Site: brandenburg
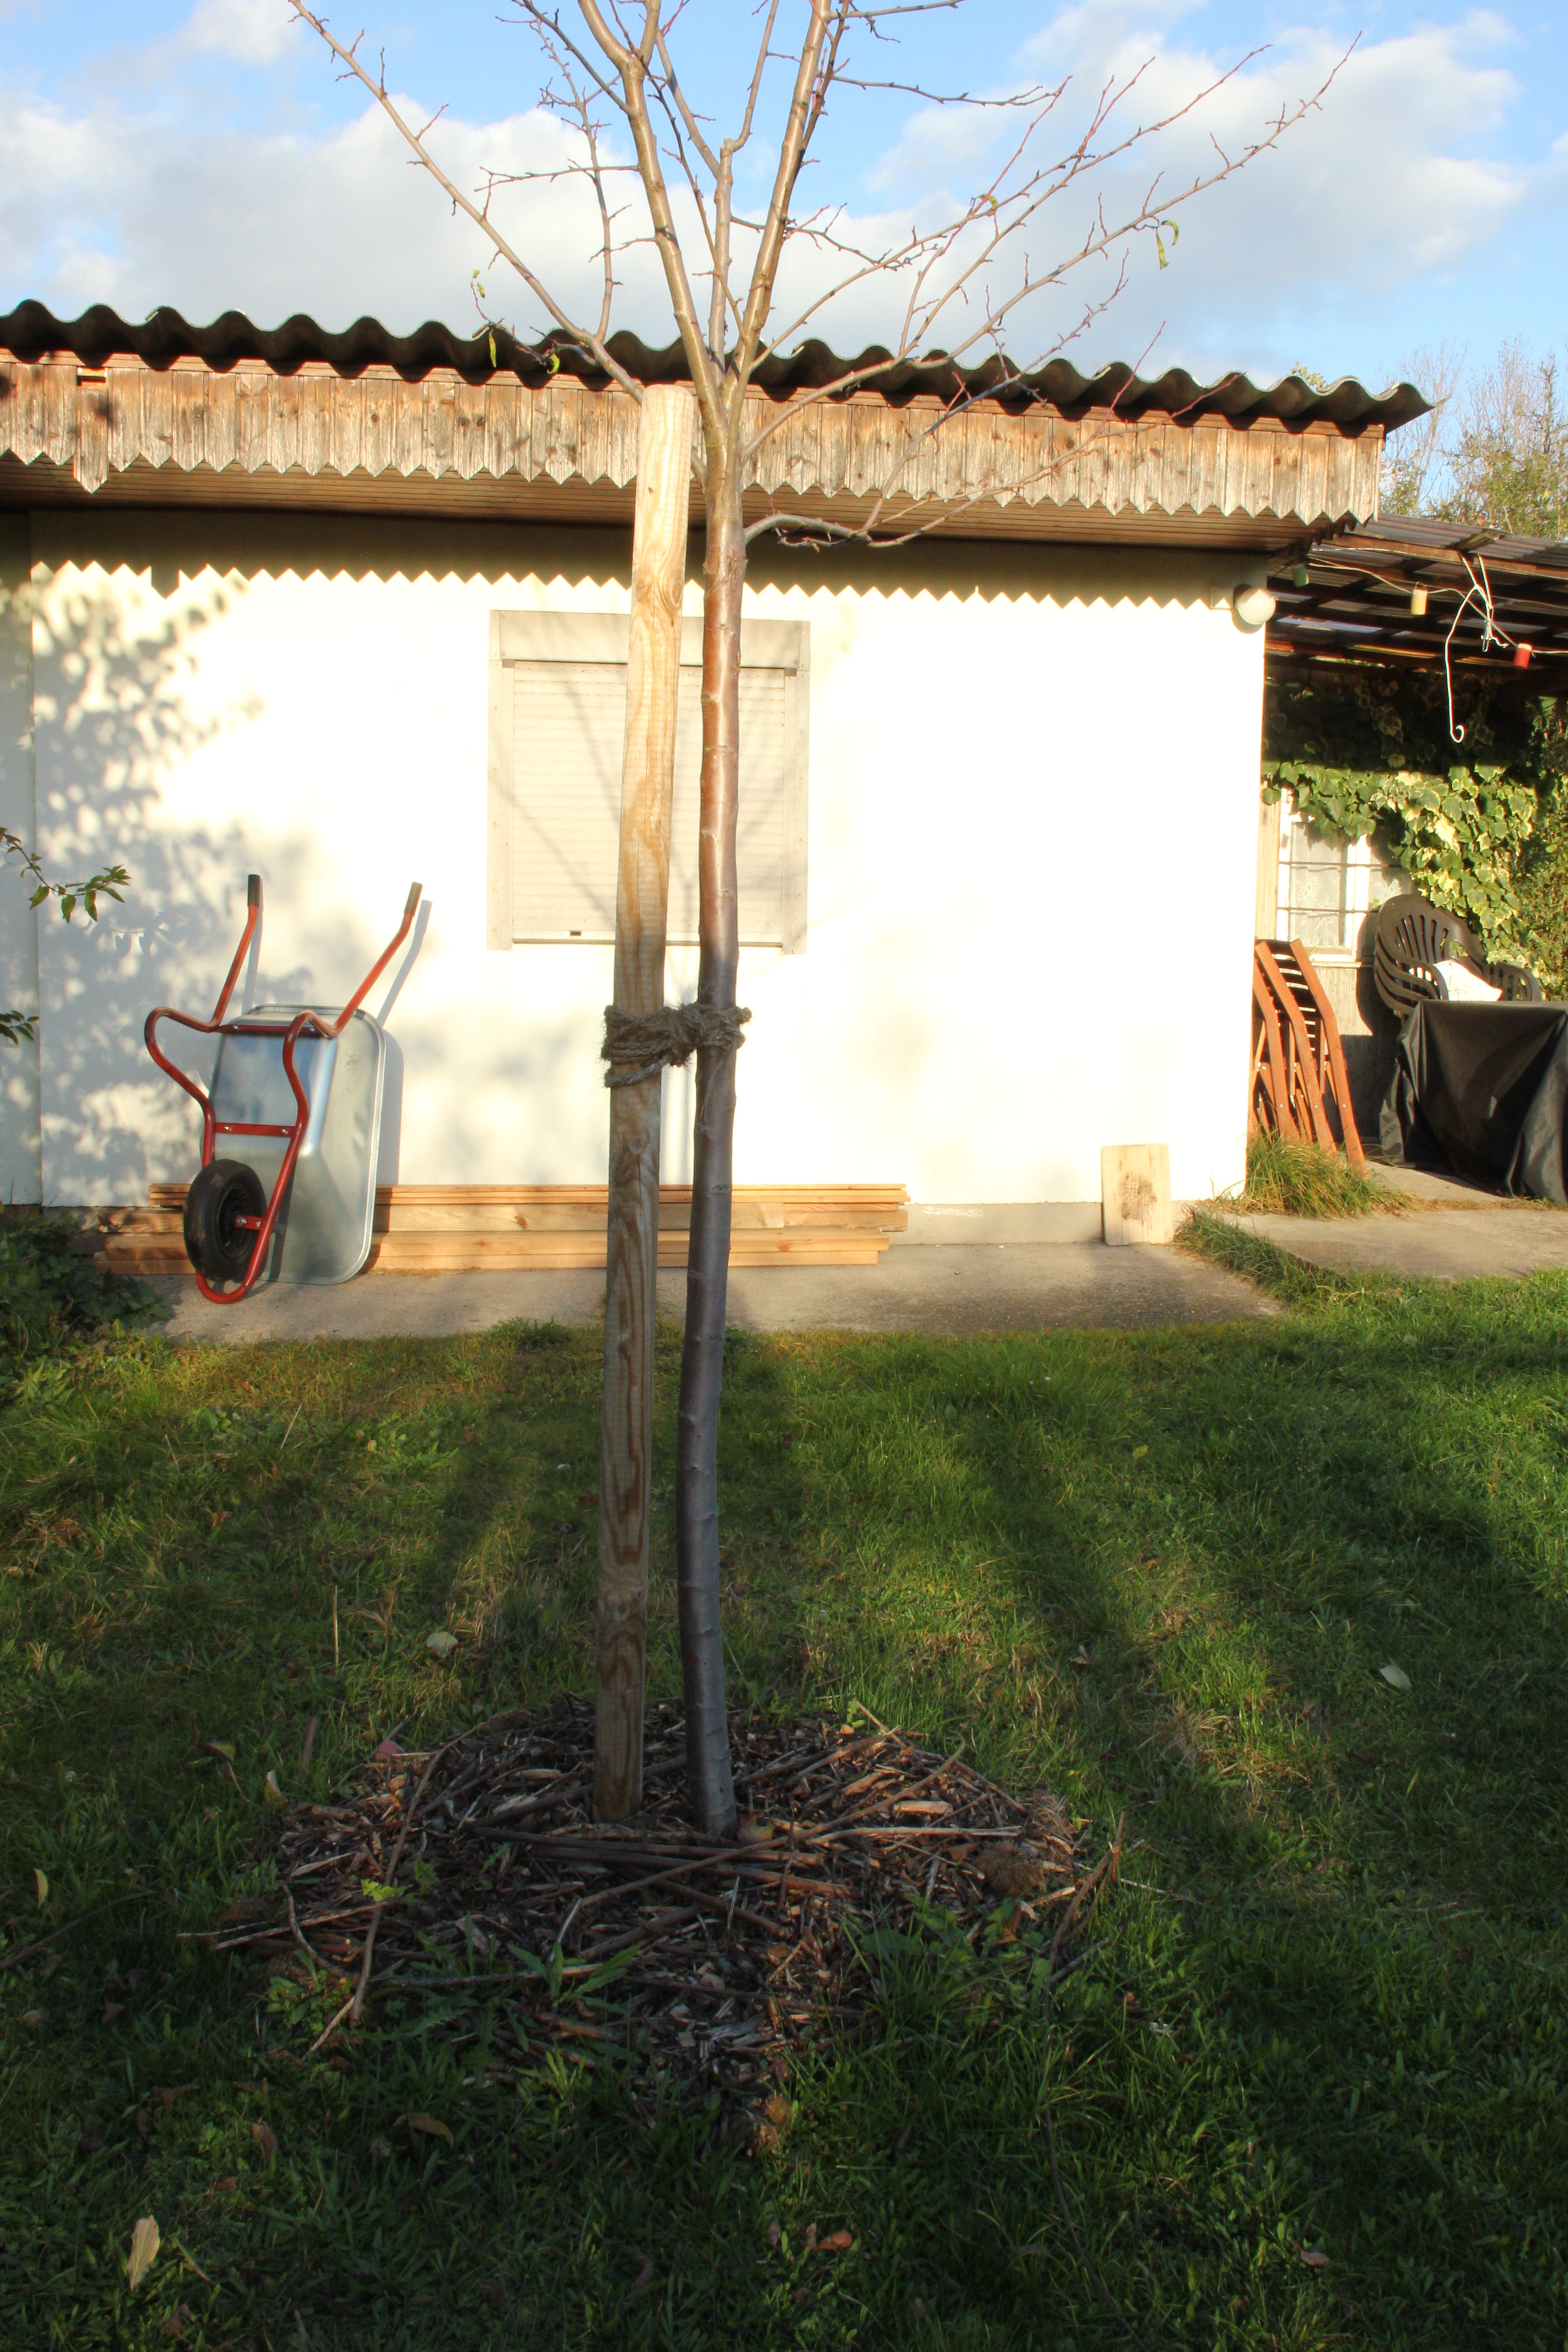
Growth stage (BBCH 91): Senescence, beginning of dormancy